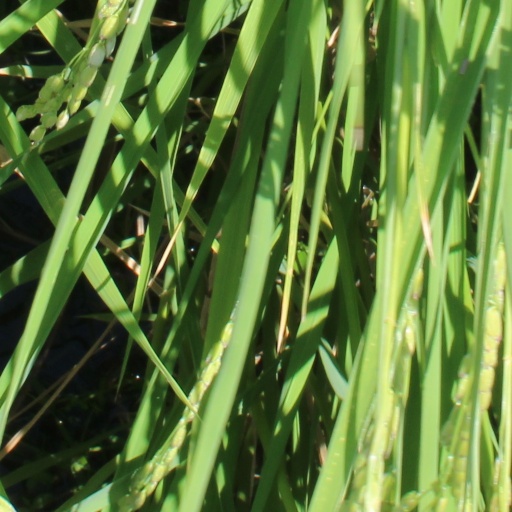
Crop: rice